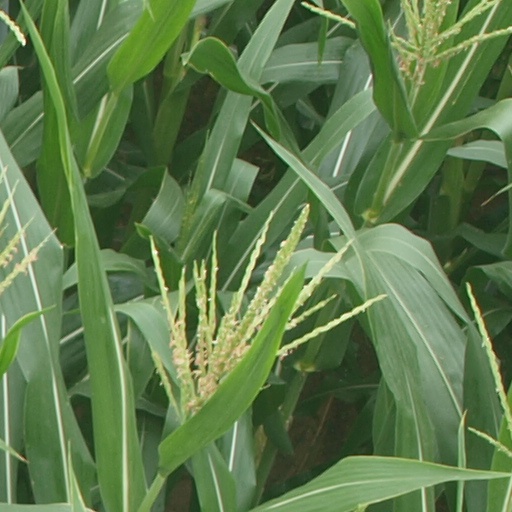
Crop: maize; corn